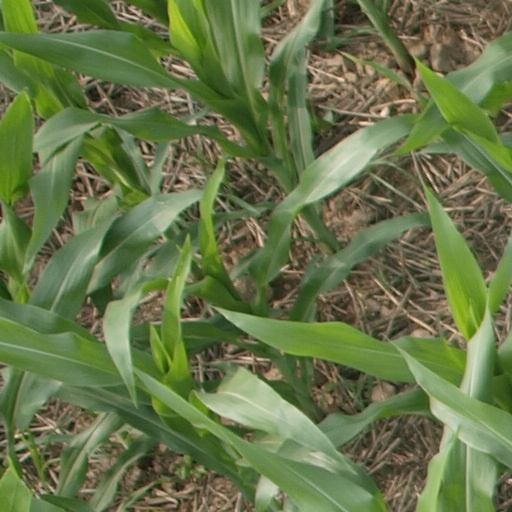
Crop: maize; corn